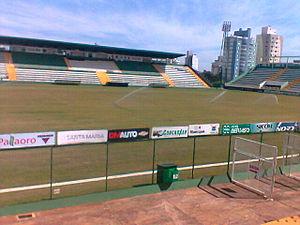
L'Arena Condá est un stade brésilien, situé dans la ville de Chapecó, dans de l'État de Santa Catarina.